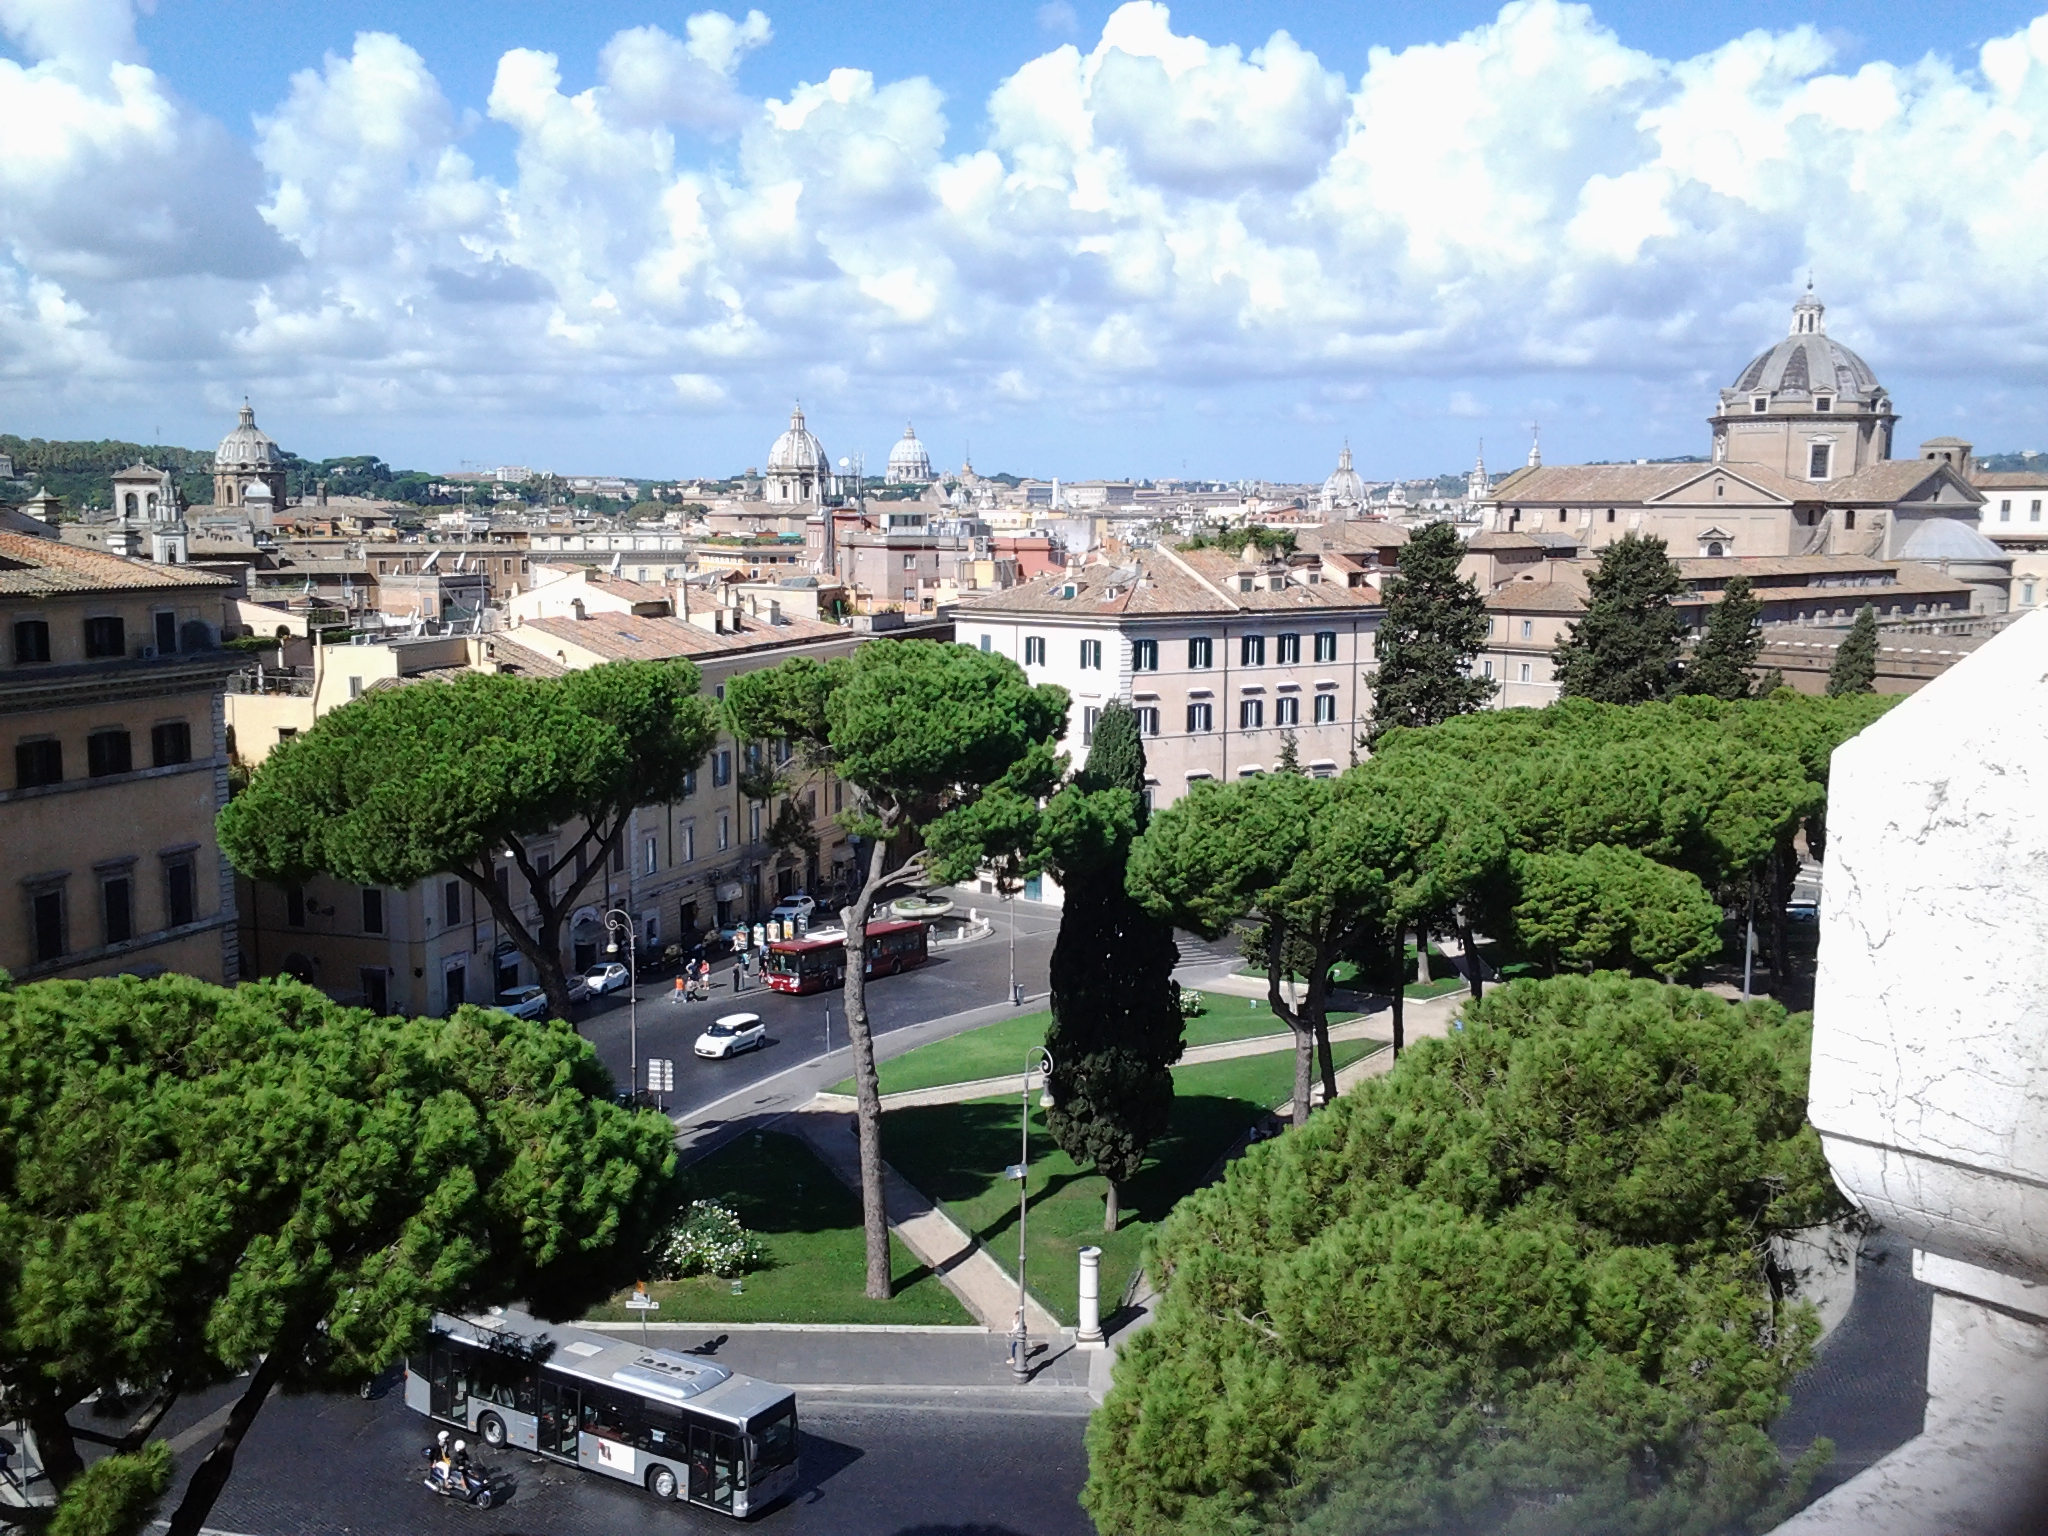
italy, rome, green, city, building, history, city life, architecture, streets, traffic, stories, legend, legend and myth, story of Romulus and Remus, cloud, sky, daytime, plant, tree, urban design, neighbourhood, residential area, real estate, vehicle, landscape, cumulus, metropolis, window, mixed use, monument, facade, street, car, grass, truck, tower, suburb, roof, tourism, cityscape, road, landscaping, town square, wheel, vacation, garden, travel, downtown, leisure, plaza, tourist attraction, apartment, road surface, estate